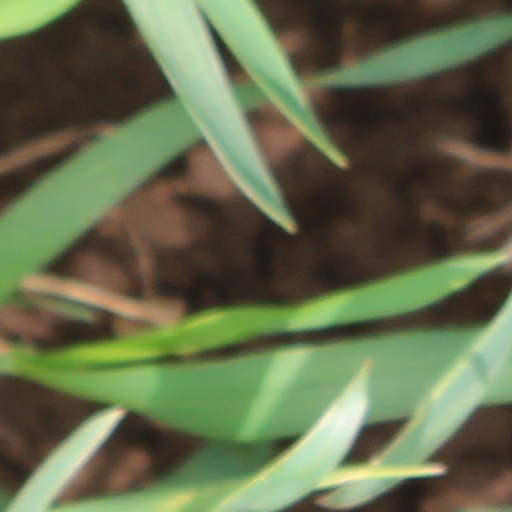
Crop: wheat